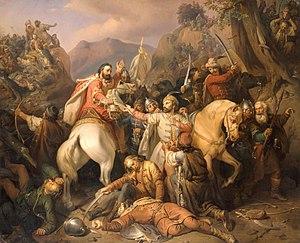
Charles Robert fuyant à Posada. La bataille de Posada (1330) à la suite de laquelle la Hongrie dut reconnaître l'indépendance de la Valachie. עברית: המלך קארוי רוברט נמלט לאחר שהחליף בגדים עם הגיבור דז'ה הדרווארי- ציור של יוז'ף מולנאר. Hrvatski: Karlo I. bježi iz bitke kod Posade. Karlo I. Anžuvinac bježi iz bitke kod Posade. Magyar: Molnár József: Dezső feláldozza magát Róbert Károlyért, olaj, vászon Italiano: La battaglia di Posada. Carlo Roberto fugge dalla battaglia di Posada. 日本語: ポサダの戦いから逃れるカーロイ1世.
La Bataille de Posada constitue un tournant stratégique dans les histoires de la Roumanie et de la Hongrie. La bataille a lieu en novembre 1330, entre l'armée valaque du voïvode Basarab Iᵉʳ le Fondateur et l'armée d'invasion hongroise du roi Charles Robert de Hongrie. L'endroit exact de la bataille n'est pas connu avec certitude, mais se trouve probablement soit dans la passe de Posada, au sud de Brașov, dans l'actuelle commune de Comăna, soit dans le défilé de l'Olt, là où cette rivière traverse les Carpates. Posada signifie en roumain "passe dans les montagnes", "oppidum" ou "clairière ouverte par des bûcherons".